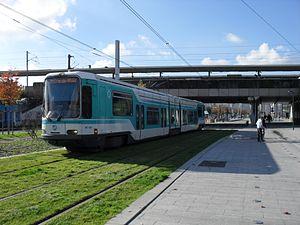
Paris Tramway ligne 1
La ligne 1 du tramway d'Île-de-France, plus simplement nommée T1, est une ligne du tramway d'Île-de-France exploitée par la Régie autonome des transports parisiens qui est mise en service en 1992 entre Bobigny et Saint-Denis, marquant le grand retour de ce mode de transport dans la région Île-de-France après trente-cinq ans d'absence.